Jesse Eisenberg

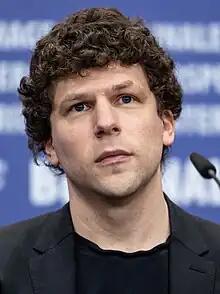
Eisenberg at the 2023 Berlin Film Festival

Eisenberg collaborated with Child Mind Institute in their #MyYoungerSelf project, where "each day in May a prominent individual will speak to his or her younger self about growing up with a mental health or learning disorder." In a video published on May 2, he spoke about his OCD and anxiety growing up. Eisenberg is fond of cats and has been involved in fostering animals. He has been associated with Farm Sanctuary and has presented at several of their galas. In 2015 he stated, "I'm like 95% vegetarian."